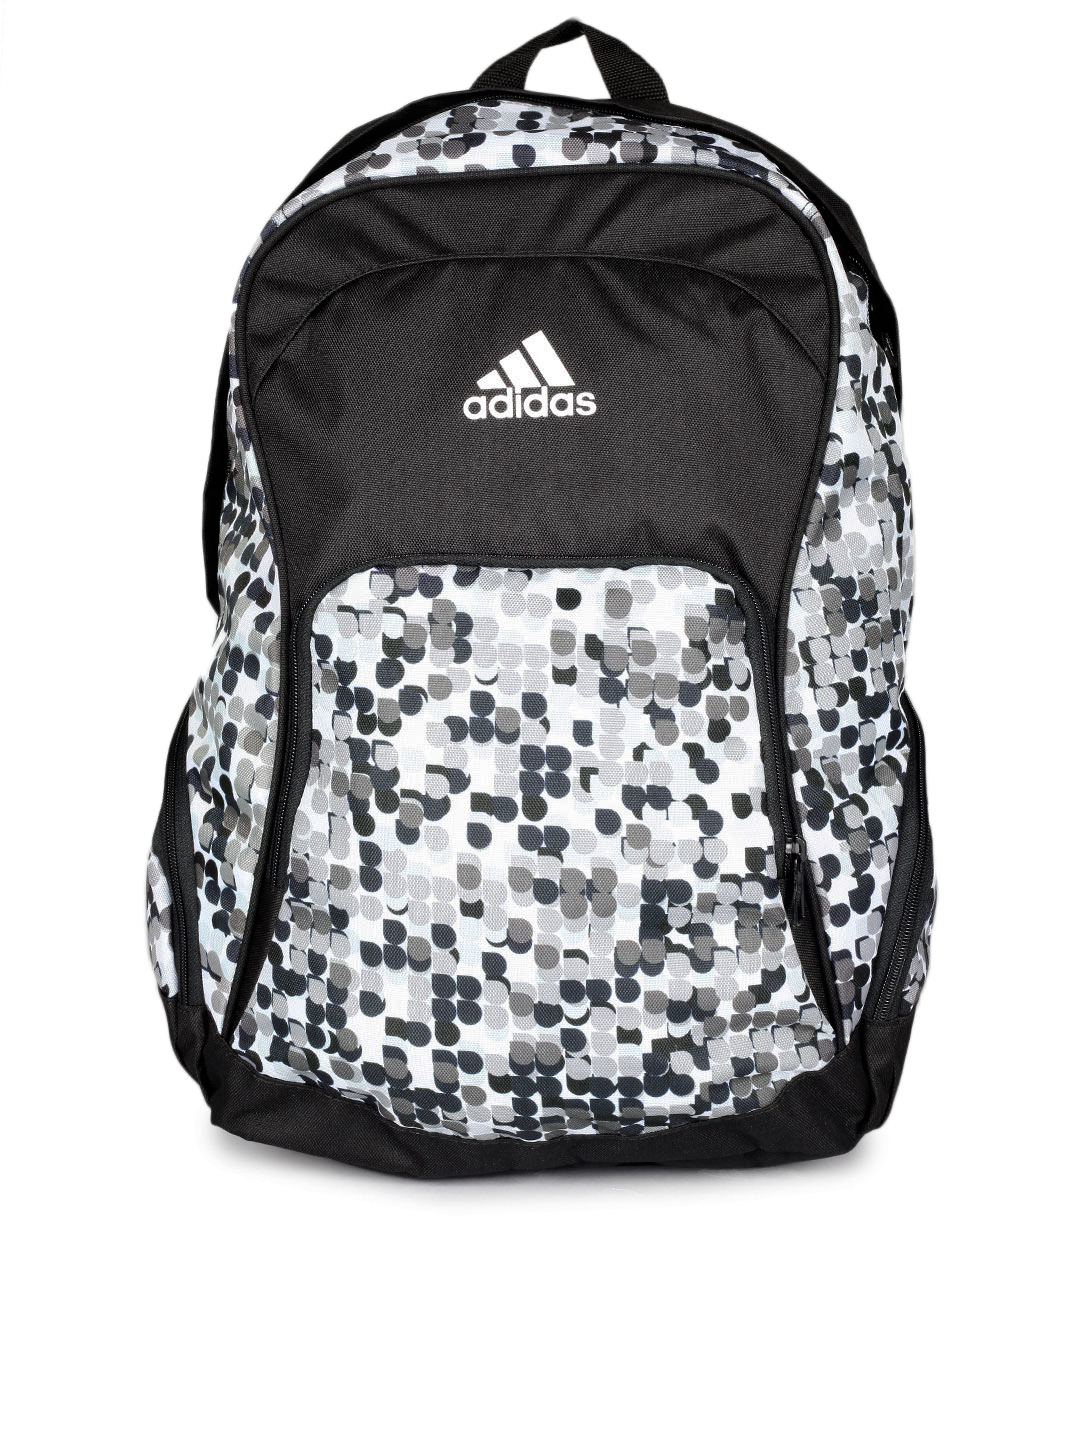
ADIDAS Unisex Black Youth Backpack
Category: Accessories / Bags / Backpacks
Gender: Unisex
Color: Black
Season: Summer 2012
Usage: Casual